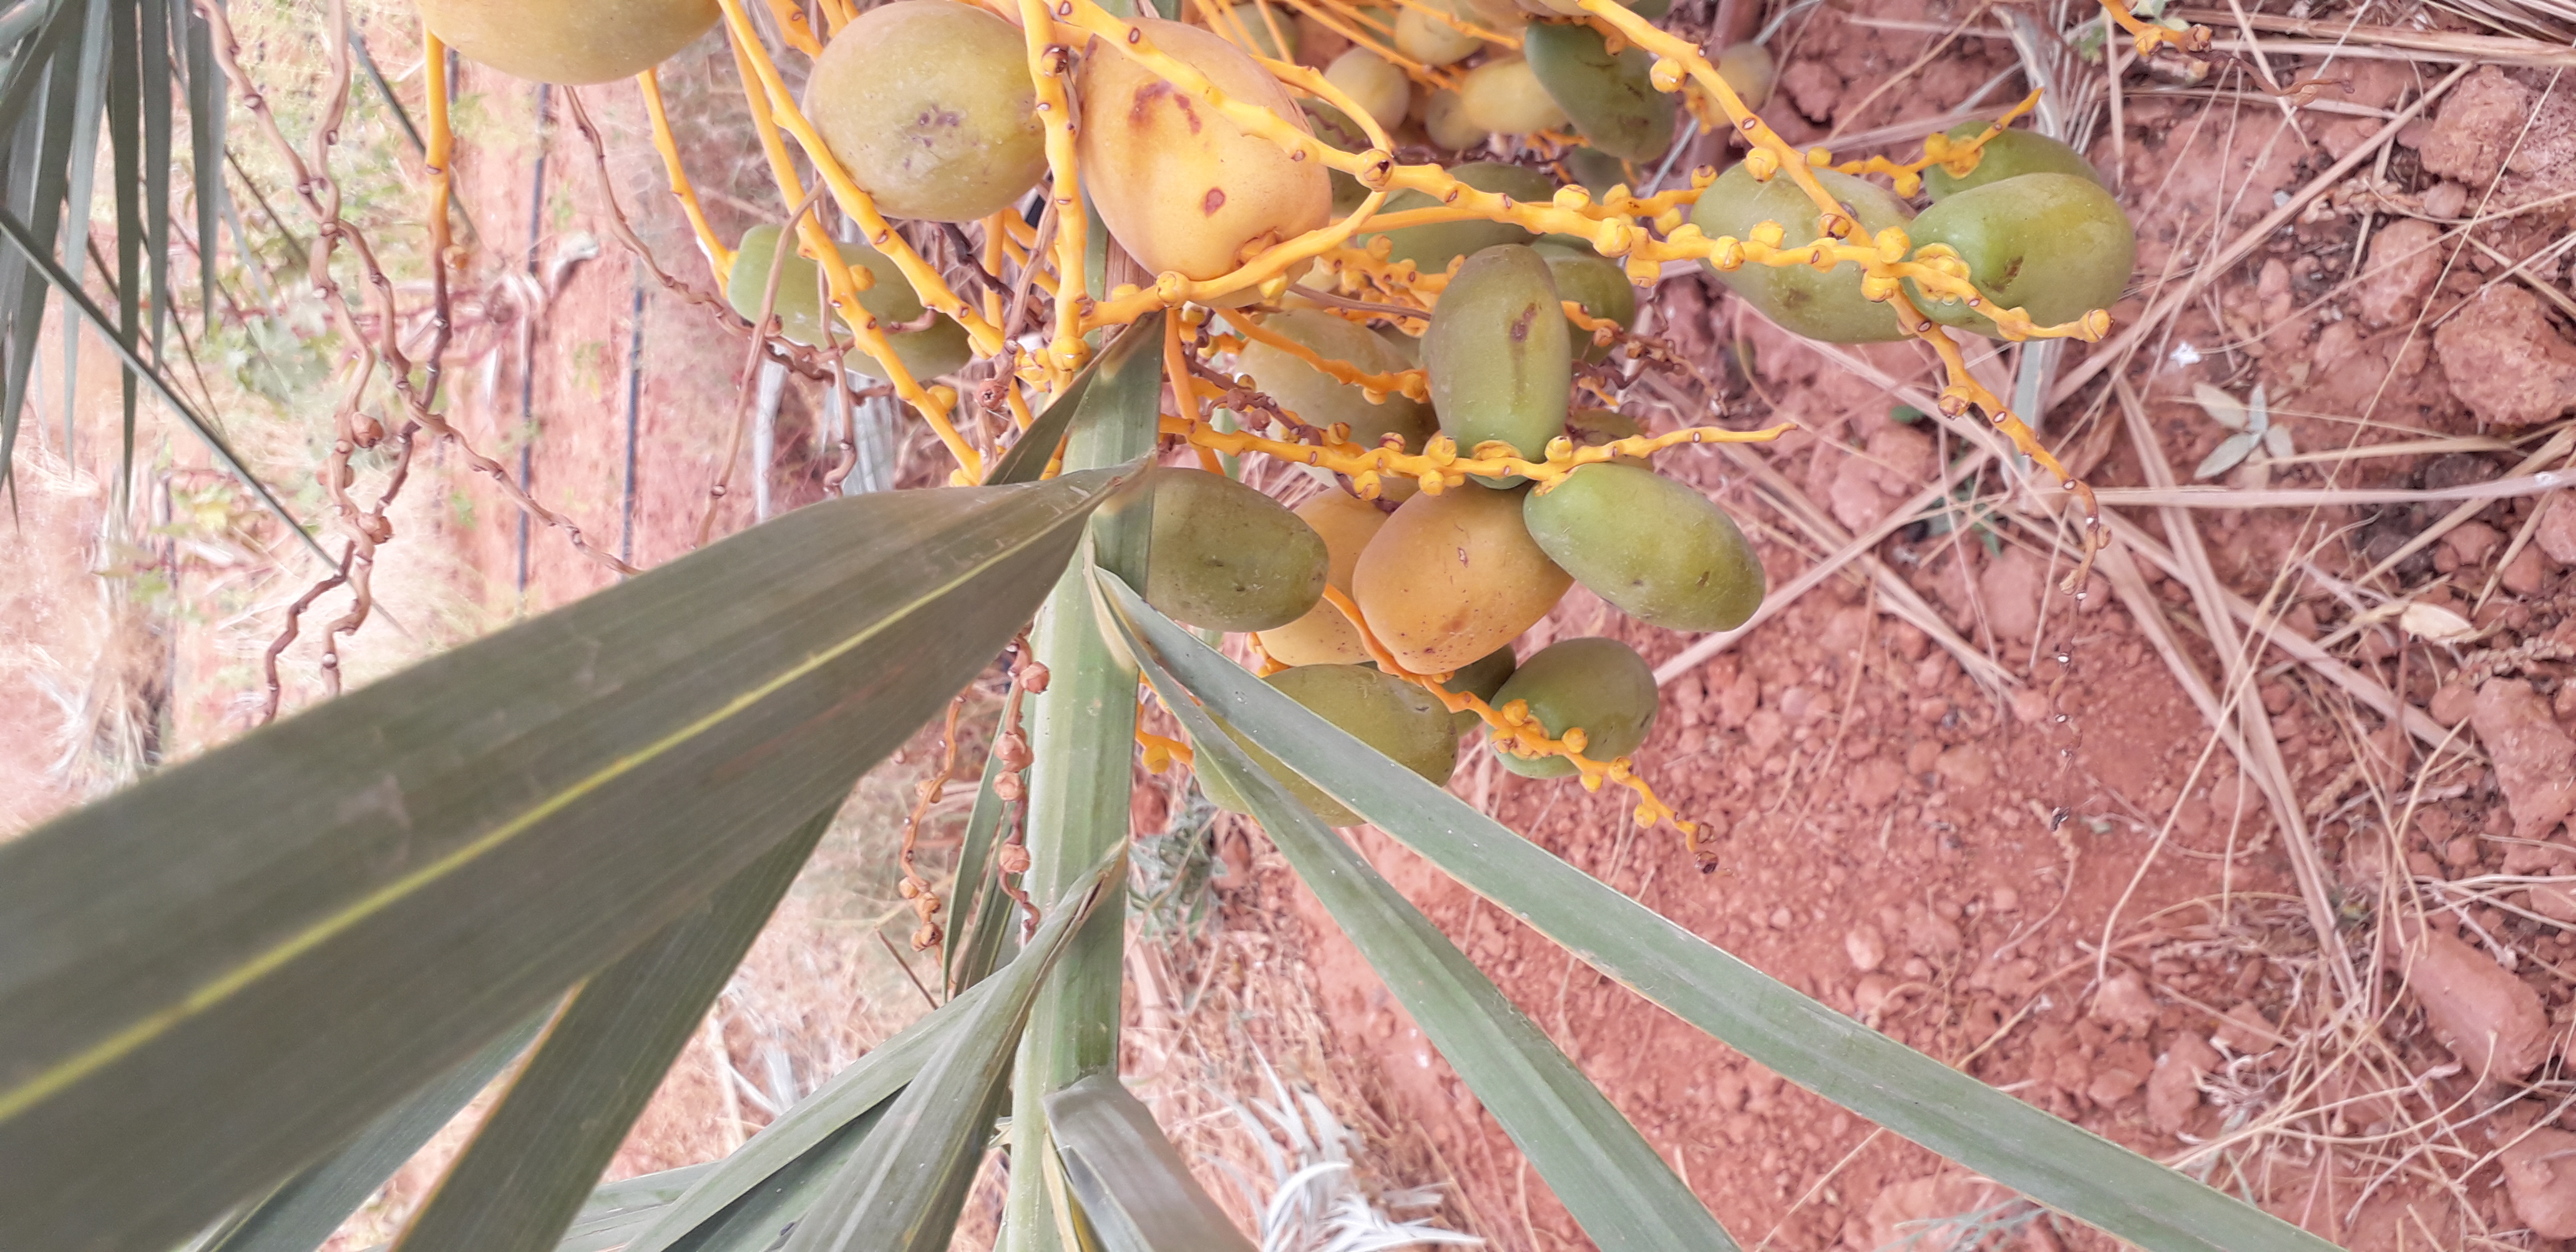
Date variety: Boumajhoul